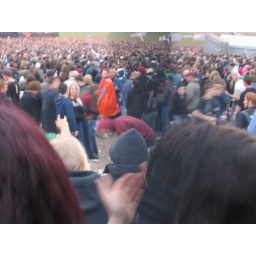
This is the guy that chucked the bottle back towards us, that smacked the girl right in the face, that instigated Bottle Fight 2005.